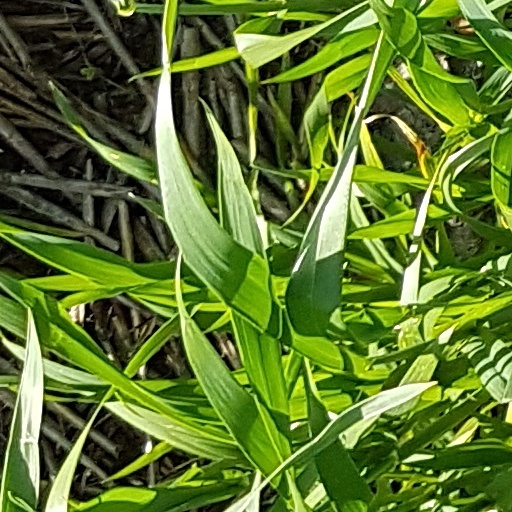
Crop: wheat